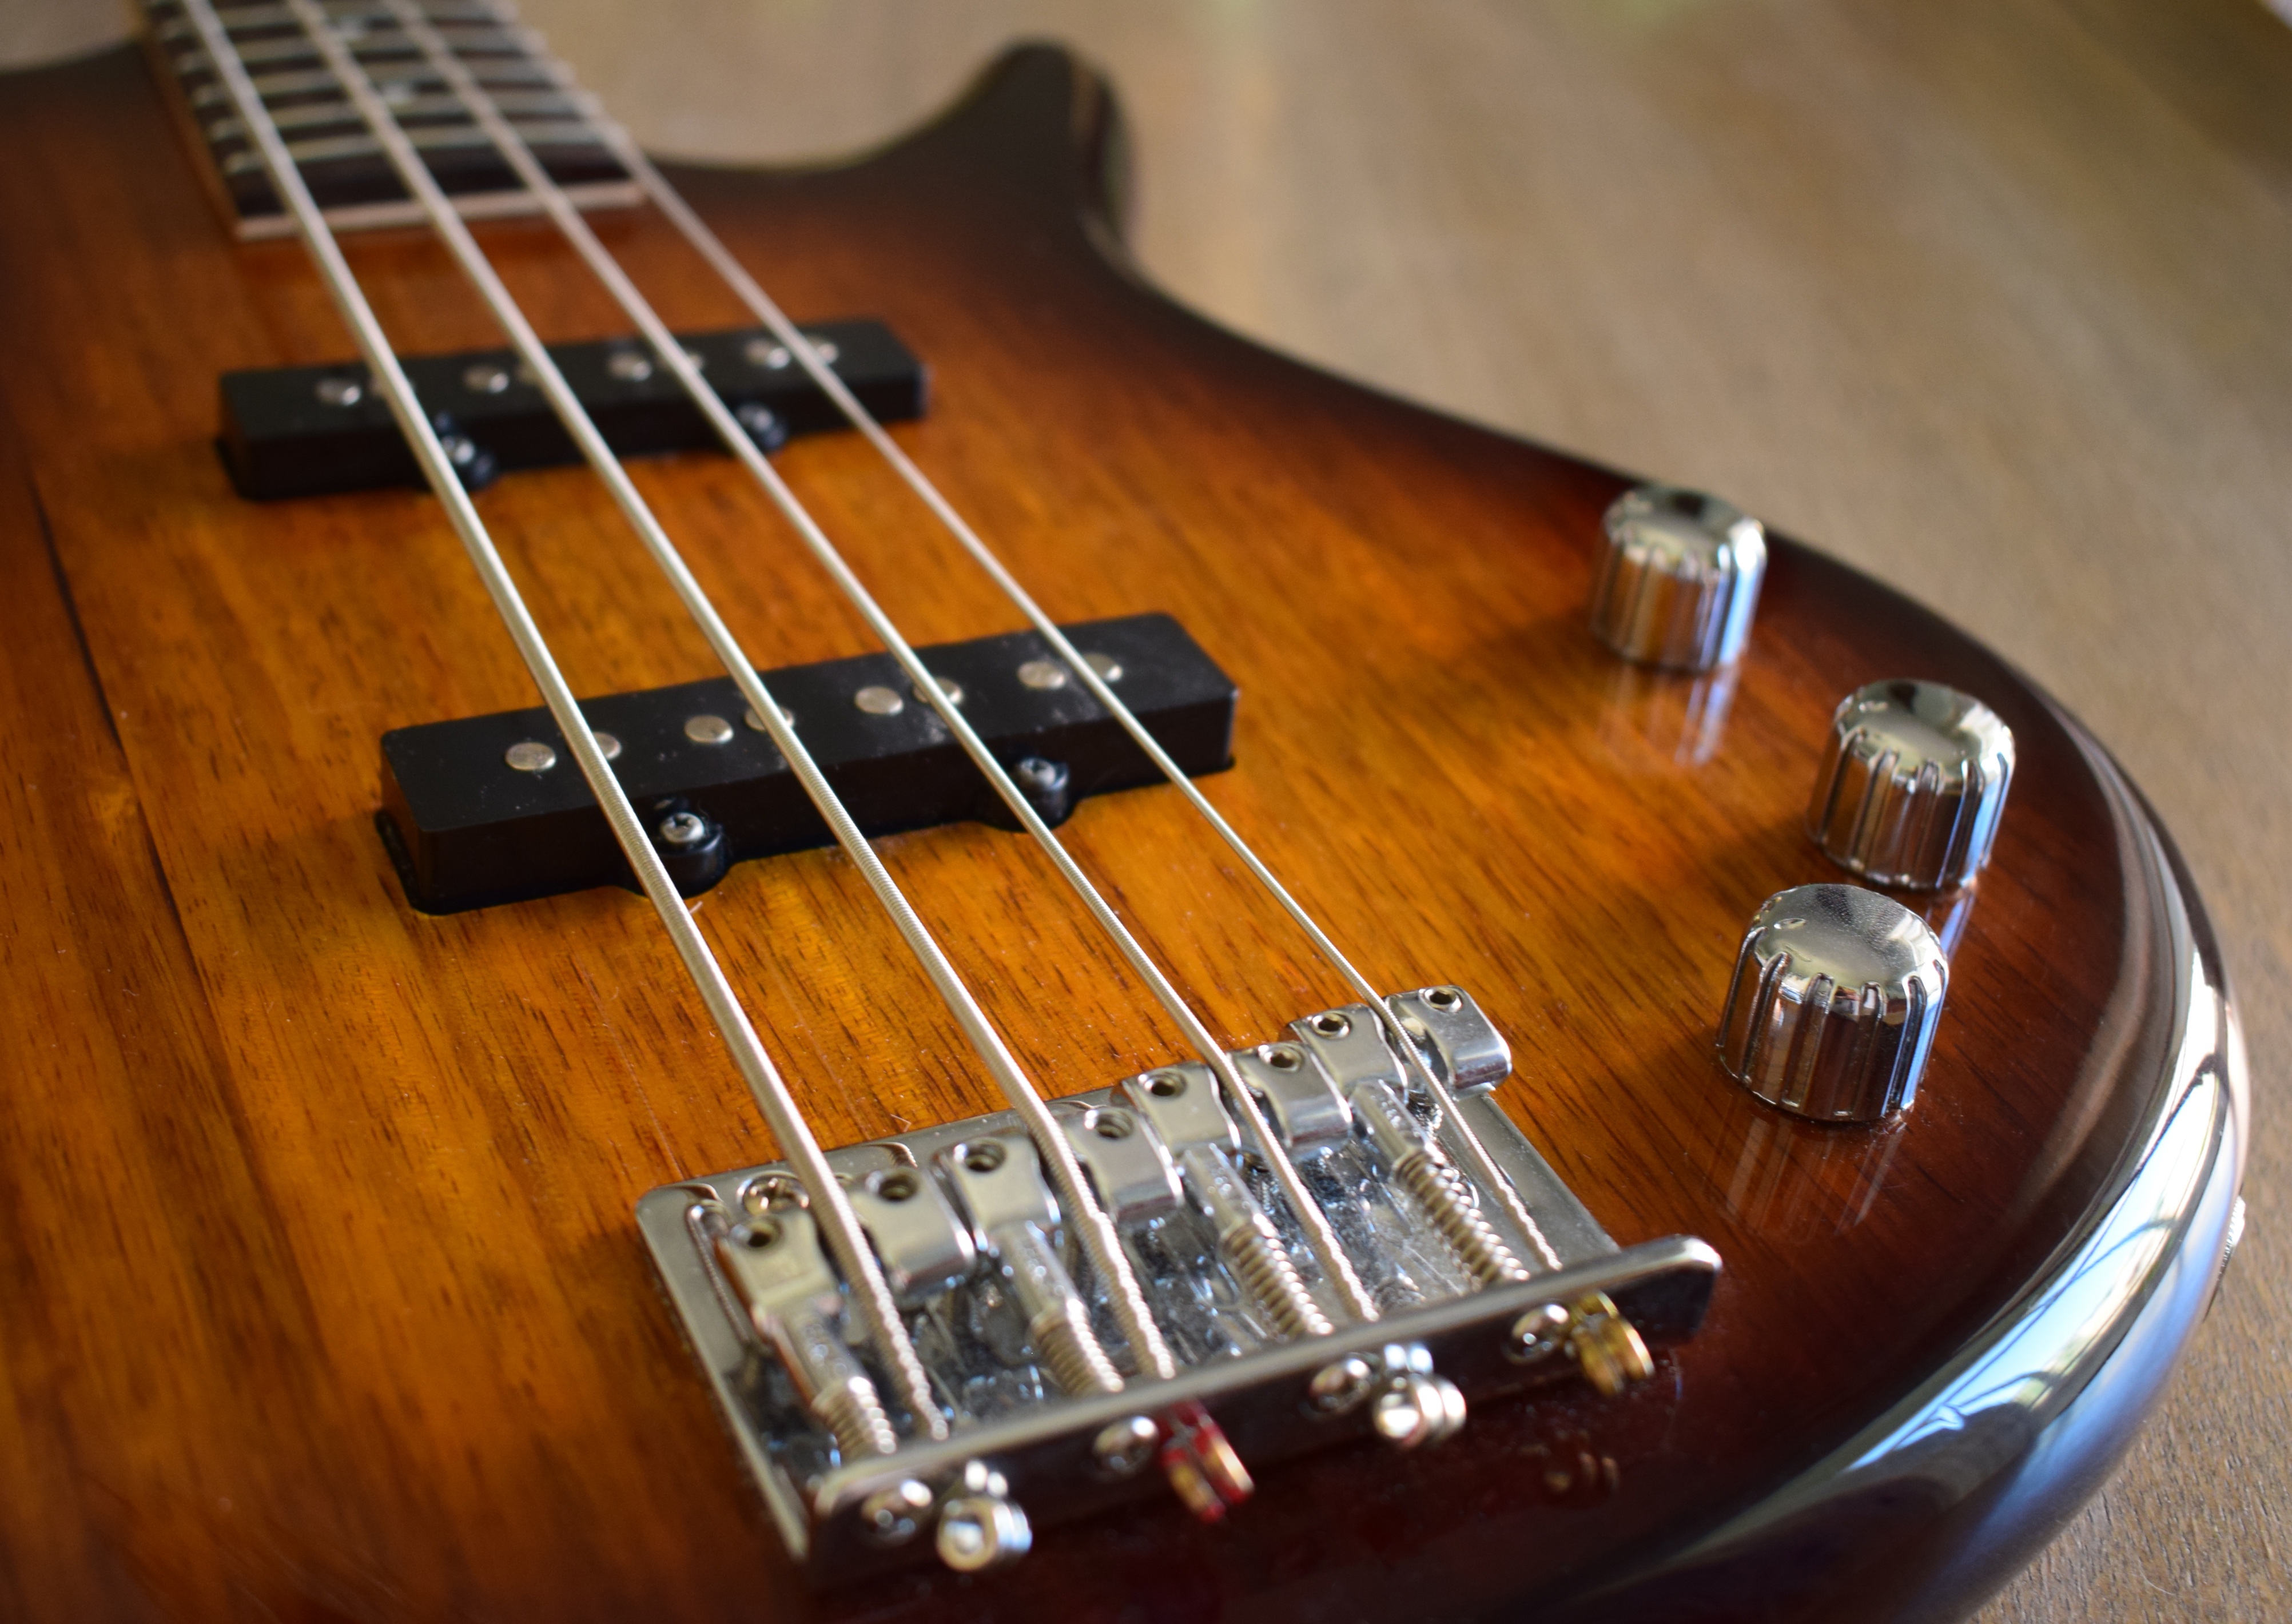
rock, music, guitar, acoustic guitar, concert, instrument, electric guitar, musical instrument, ukulele, ibanez, under, sound, bass guitar, pact, string instrument, plucked string instruments, slide guitar, acoustic electric guitar